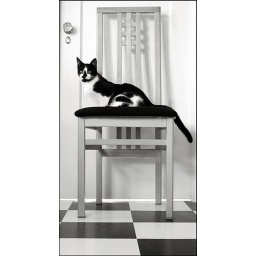
Jaki is always in black and white